Causes of cancer pain

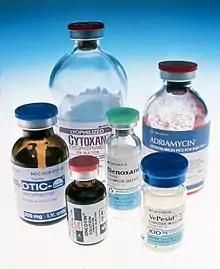
Fig. 4: Chemotherapy drugs

Chemotherapy may cause mucositis, muscle pain, joint pain, abdominal pain caused by diarrhea or constipation, and peripheral neuropathy